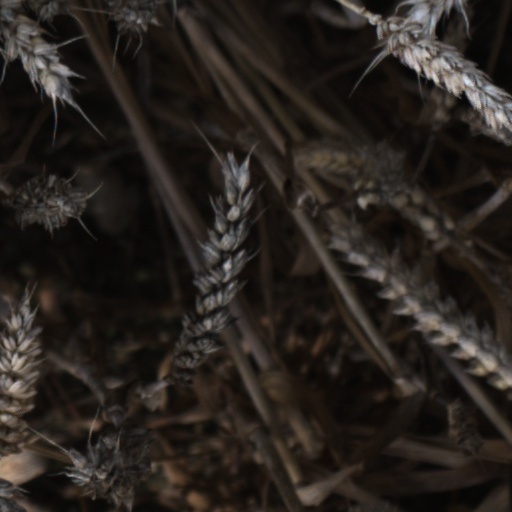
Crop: wheat